Louis Receveur

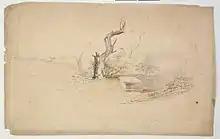
1842 sketch of the Bougainville grave and tree

Claude-Francois Joseph Louis Receveur O.F.M. Conv., (1757 – 17 February 1788) was a French friar priest, naturalist and astronomer who sailed with Jean-François de Galaup, comte de La Pérouse.